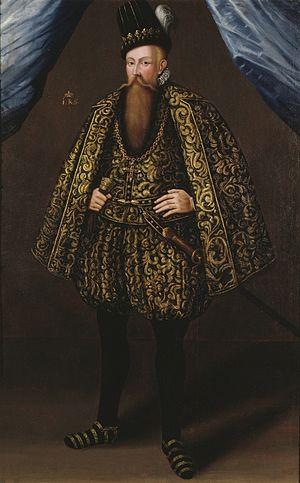
1568 est une année bissextile commençant un jeudi.